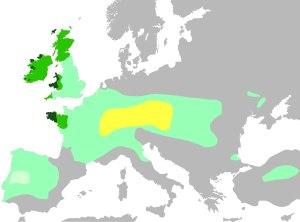
Les pays celtiques ou nations celtiques sont des régions d'Europe qui s'identifient avec les cultures celtiques et de manière plus spécifique avec les locuteurs des langues celtiques. Les anglophones désignent ces régions, à l'exception des Basses-Terres d'Écosse, et de la Bretagne, par le terme de Celtic Fringe, car elles sont situées aux extrémités nord et ouest de la Grande-Bretagne. Leurs résidents préfèrent parler de « pays celtiques » ou « nations celtiques ».